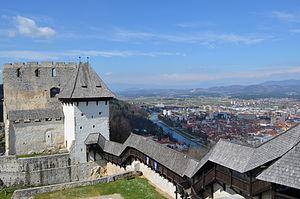
Veronika de Desenice est la deuxième femme de Frédéric II, comte de Celje.